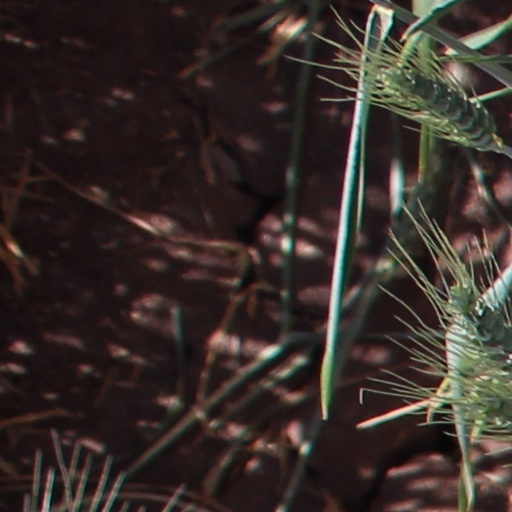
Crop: wheat